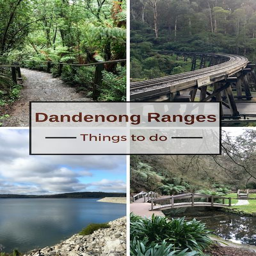
my list of top things to do and see .